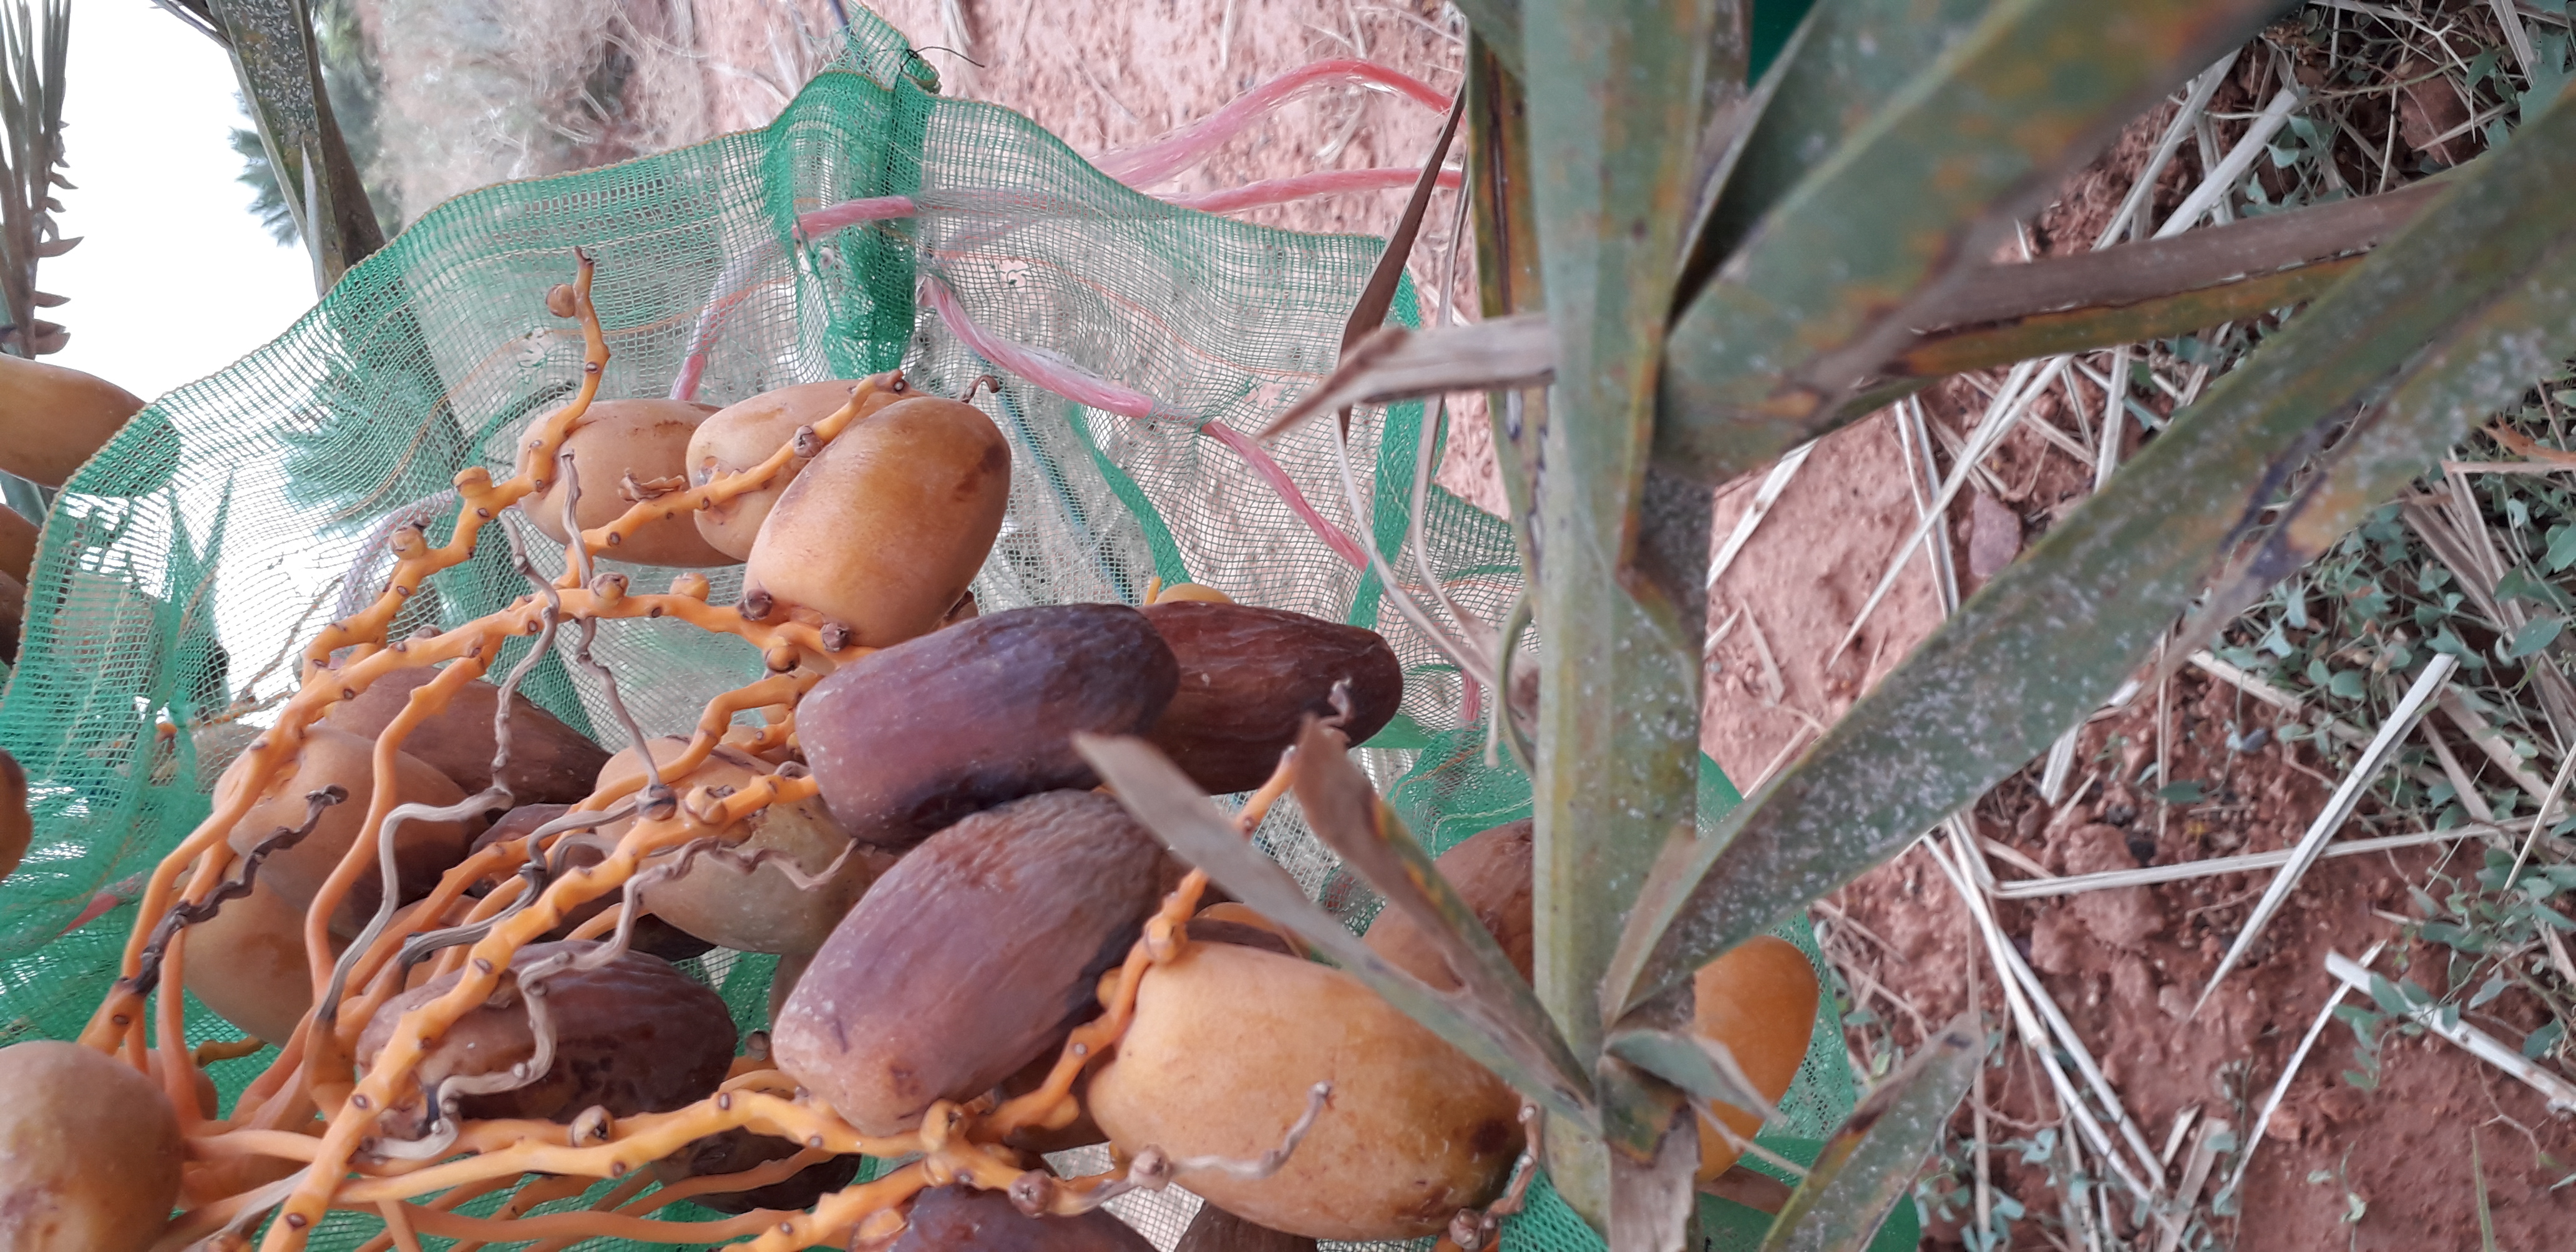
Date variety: Boumajhoul